Metamorphosis Odyssey

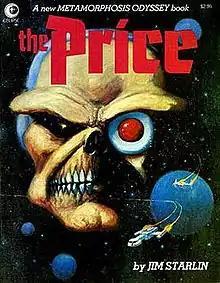
"The Price" graphic novel, the second section of "Metamorphosis Odyssey".

"Metamorphosis Odyssey" is a lengthy allegorical story told in several distinct parts in several formats, from illustrated magazines to graphic novels to comic books. The work of American writer/artist Jim Starlin, the story introduces Vanth Dreadstar, who first appears in "Epic Illustrated" #3.